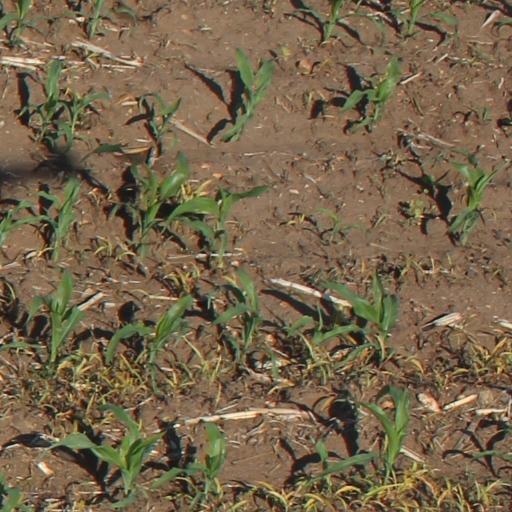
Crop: maize; corn